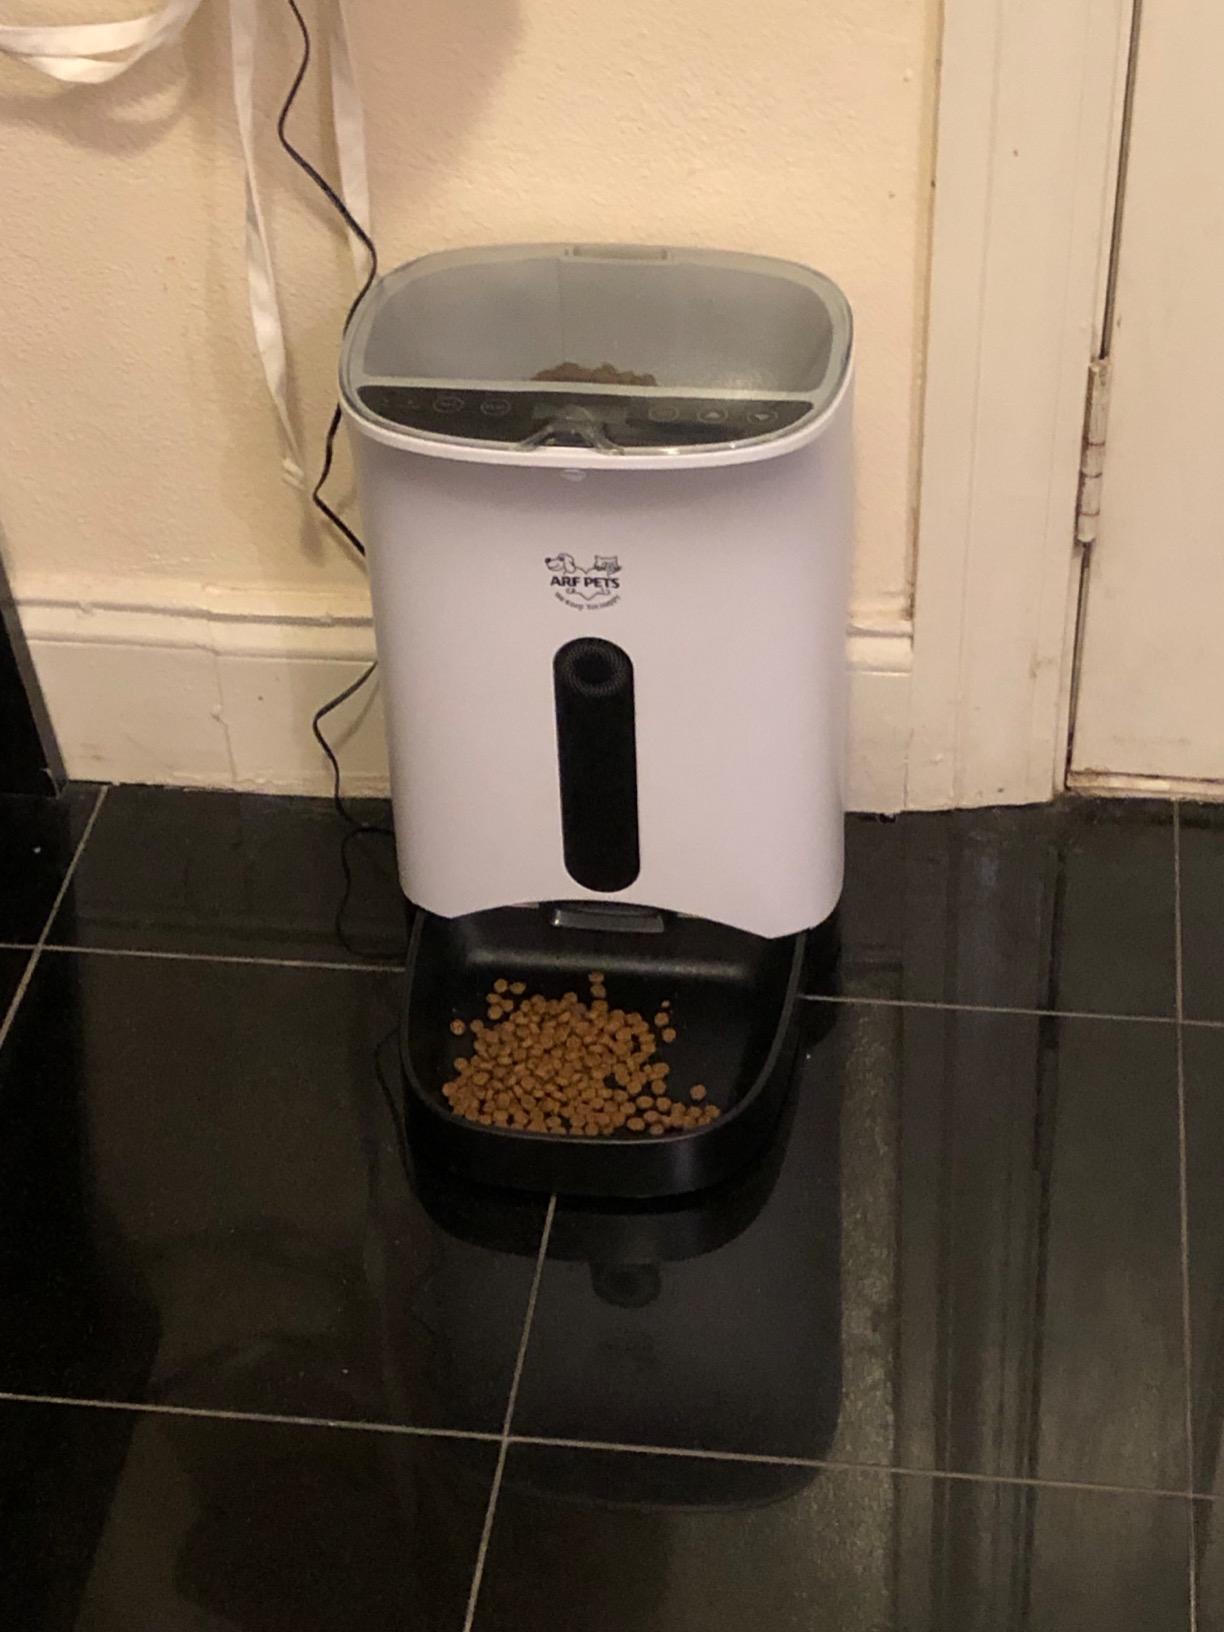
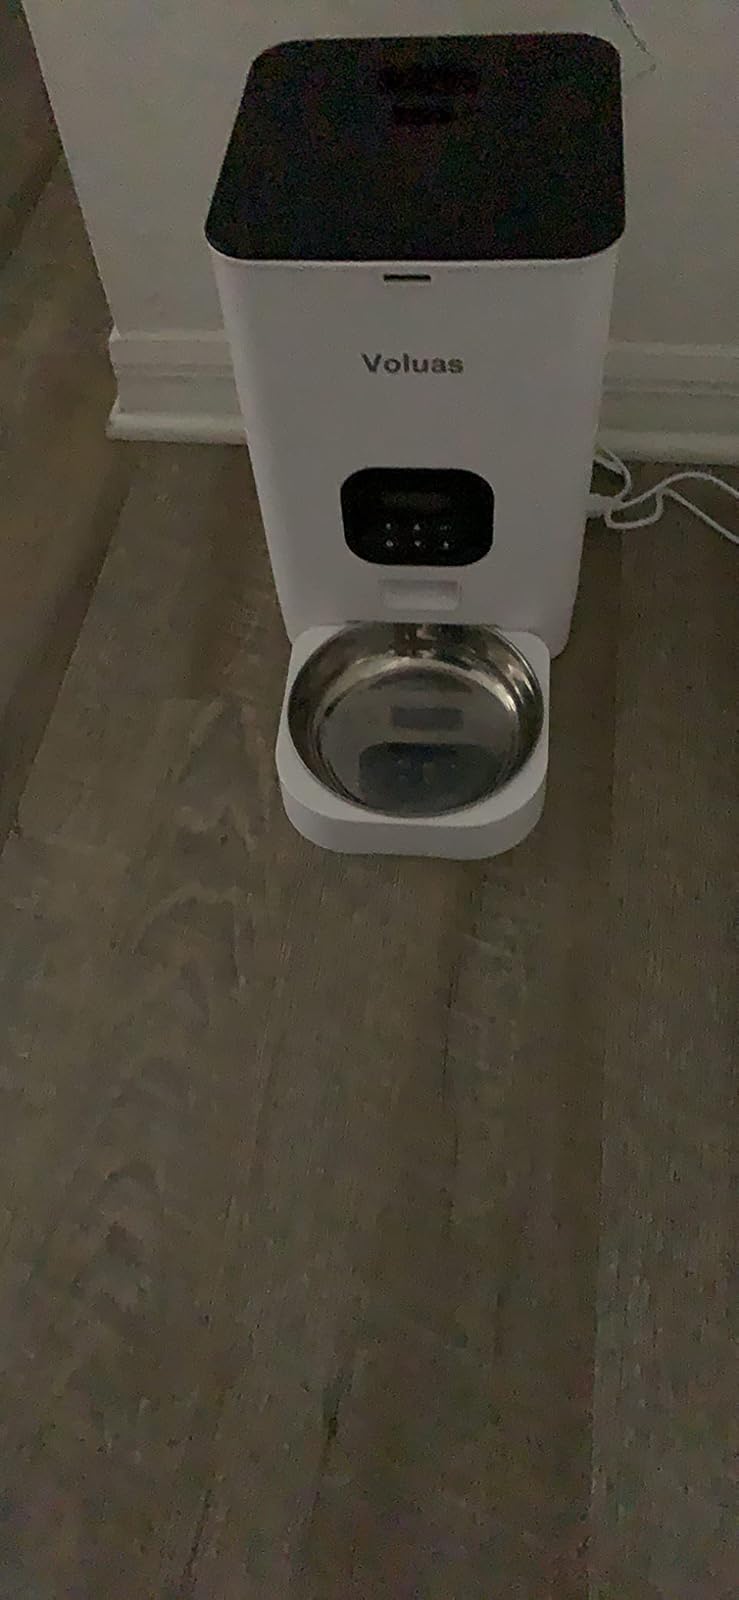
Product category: items_feeder
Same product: no